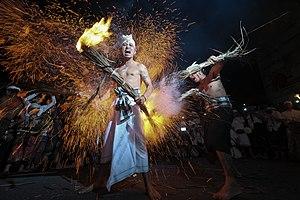
Le Nyepi est le nouvel an balinais, basé sur le calendrier Saka. Il s'agit d'une journée de silence, de jeûne et de méditation. Le Nyepi est précédé la veille par les processions des Ogoh-Ogoh.